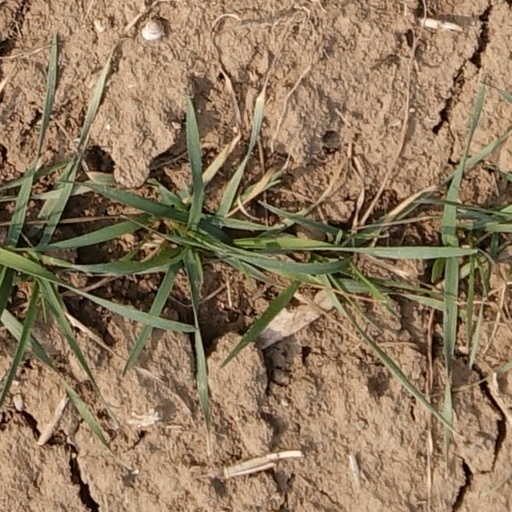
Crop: wheat